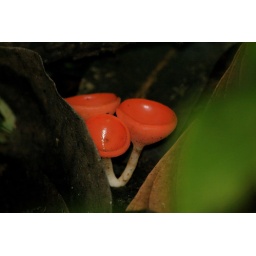
A pretty mushroom that was common on the forest floor near the streams running through the area we were hiking.